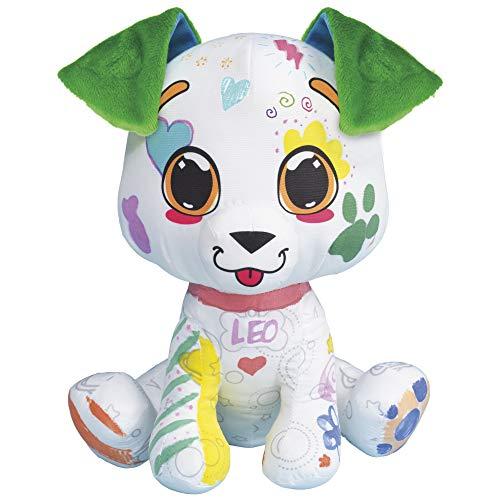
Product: Crayola 12" Deluxe Color ’N Plush Puppy - Draw, Wash Reuse
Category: Toys & Games | Stuffed Animals & Plush Toys | Plush Figures
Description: Create a one-of-a-kind masterpiece with the Crayola Deluxe Color ‘N Plush Puppy.
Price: $18.50
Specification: ProductDimensions:5.3x8.5x11.2inches|ItemWeight:12.8ounces|ShippingWeight:12.8ounces(Viewshippingratesandpolicies)|ASIN:B07HYX9SG3|Itemmodelnumber:17109|Manufacturerrecommendedage:3-10months